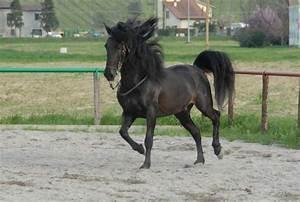
horse